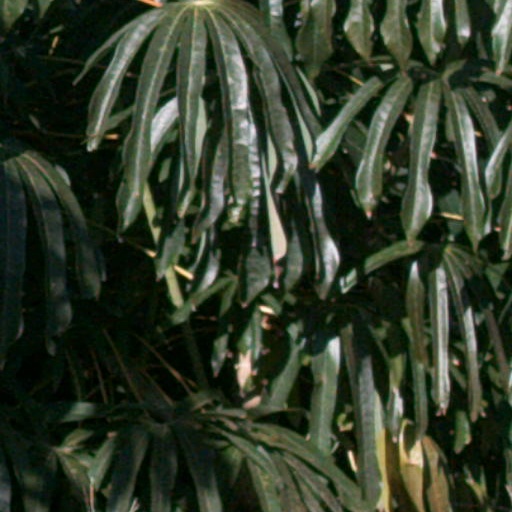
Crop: cassava